Bauer Hockey

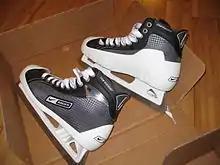
Nike Bauer Supreme One75 goalie skates

In 1995, Canstar, the parent company of Bauer, became a wholly owned subsidiary of Nike. On 1 June 1995, Canstar Sports was renamed Nike Bauer Hockey Limited. In 2006, beginning with the release of the Nike Bauer Supreme One90, the company's products were rebranded as Nike Bauer. This was the first time Nike had ever used a partner brand name on a product.